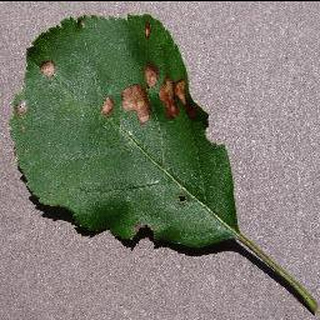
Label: apple_black_rot